Hiroyoshi Nishizawa

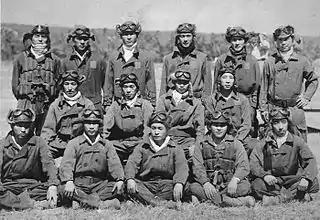
Nishizawa (standing, first on left). in a group photo of the enlisted pilots of the Tainan Kokutai at Lae in June 1942.

On 17 May 1942, Lieutenant Commander Tadashi "Shosa" Nakajima led the "Tainan" "Ku" on a mission to Port Moresby, with Sakai and Nishizawa as his wingmen. As the Japanese formation re-formed for the return flight, Sakai signaled Nakajima, that he was going after an enemy aircraft and peeled off. Minutes later, Sakai was over Port Moresby again, to keep his rendezvous with Nishizawa and Ōta. The trio now performed aerobatics, three tight loops in close formation. After that, a jubilant Nishizawa indicated that he wanted to repeat the performance. Diving to , the three Zeros did three more loops, still without any AA fire from the ground. They headed then back to Lae, arriving 20 minutes after the rest of the Kōkūtai.